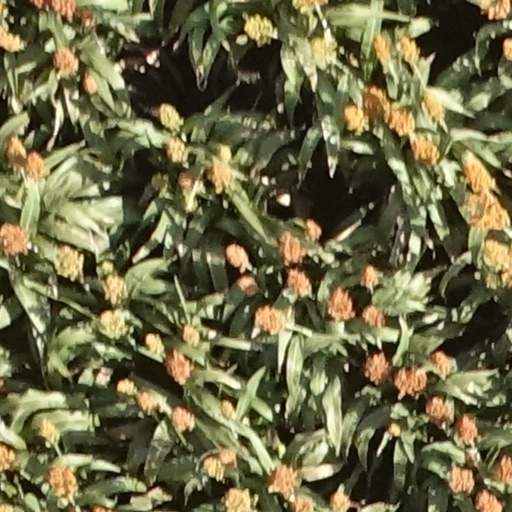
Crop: sorghum